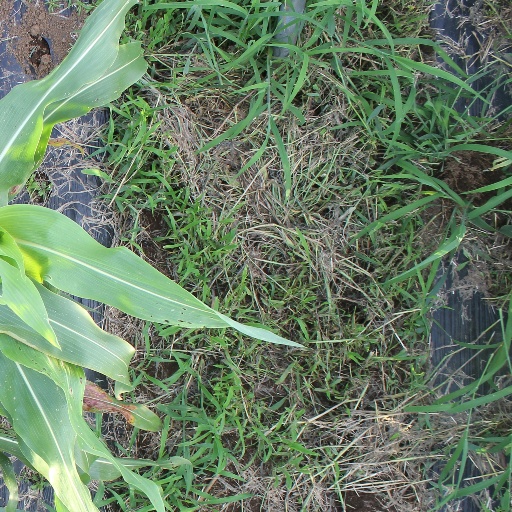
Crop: sorghum